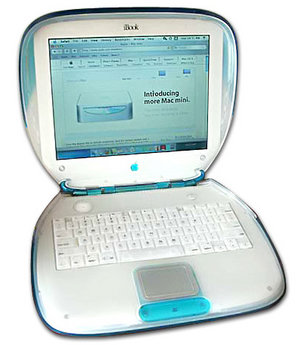
1999 / Begivenheder / Juni
iBook G3
1999 begyndte året på en fredag.